Ground Combat Vehicle

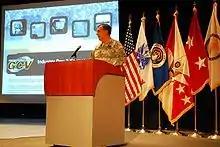
Vice Chief of Staff of the U.S. Army General Peter Chiarelli hosts the second industry day.

Secretary of Defense Robert Gates announced his intention of halting funding for the FCS in April 2009. In May, Army and Department of Defense representatives outlined plans for the cancellation of Future Combat Systems and the initiation of the Ground Combat Vehicle program in its place.